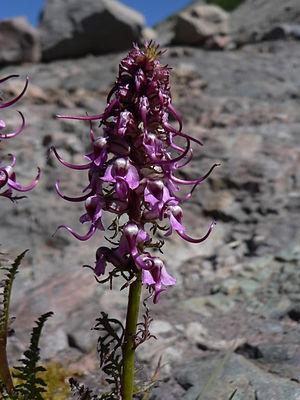
Pedicularis groenlandica, la Pédiculaire du Groenland, est une espèce de plante herbacée du genre Pedicularis appartenant à la famille des Scrophulariaceae selon la classification classique de Cronquist ou à celle des Orobanchaceae selon la taxonomie phylogénétique. On la rencontre au Groenland et dans les massifs montagneux de l'ouest et du nord de l'Amérique du Nord et au Canada.